Malo (jellyfish)

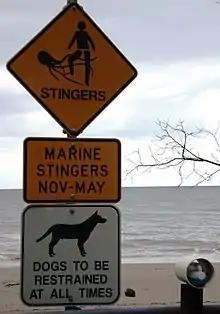
Stingers Signs in Australia

The "Irukandji" jellyfish are known for their deadly and fast acting toxins. Irukandji stings are the highest occupational safety hazard for Marine industries in Australia and the Indo-Pacific Ocean. The known "Irukandji" jellies include species: "Malo maxima", "Malo kingi", "Carukia shinju", "Carybdea xaymacana", "Alatina mordens", "Gerongia rikinae", and "Morbakka fenneri". Malo jellies release venom from the tips of the nematocyst. The venom from a single sting can take 20–60 minutes to induce "Irukandji syndrome". When stung the pain is mild with minor inflammation at the sting location. The symptoms progressively get more severe as time goes. Symptoms include: muscle cramps, vomiting, sweating, agitation, vasoconstriction, prostration, hypertension, and severe envenomation, and acute heart failure. The toxins induce modulation of neuronal sodium channels leading to massive release of endogenous catecholamine (dopamine, epinephrine, and norepinephrine) and stress-induced cardiomyopathy. Causing membrane leakage of troponin, cerebral edema, priapism, and death in some cases.